Carole Pope

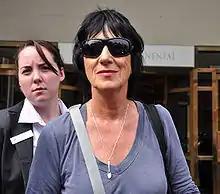
Pope at the 2009 Toronto International Film Festival

In 2000, Random House published Pope's autobiography, "Anti Diva". The book included Pope's first public acknowledgement that she had been in a relationship with British singer Dusty Springfield in the early 1980s. That year she and Staples contributed a track to the Dusty Springfield tribute album "Forever Dusty: Homage to an Icon". Anti Diva also revealed fleeting 1970s dalliances with comic actress Andrea Martin and music producer Bob Ezrin. Years later, Pope discussed attending Dusty Springfield's funeral where she spent time with the Pet Shop Boys, amongst other notables.